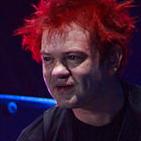
Age: 31